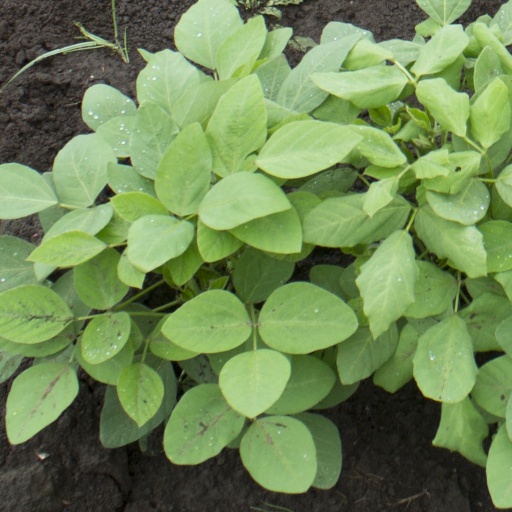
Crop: soybean